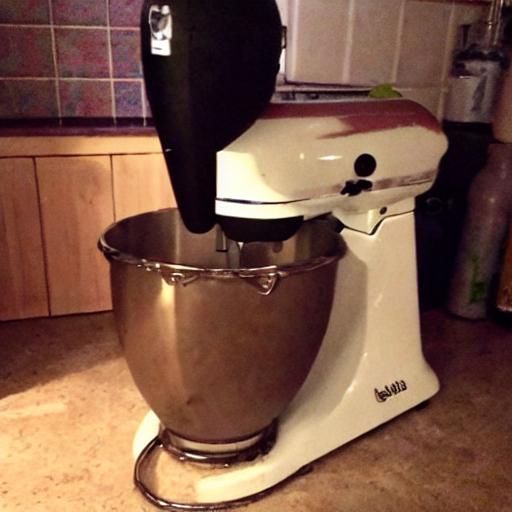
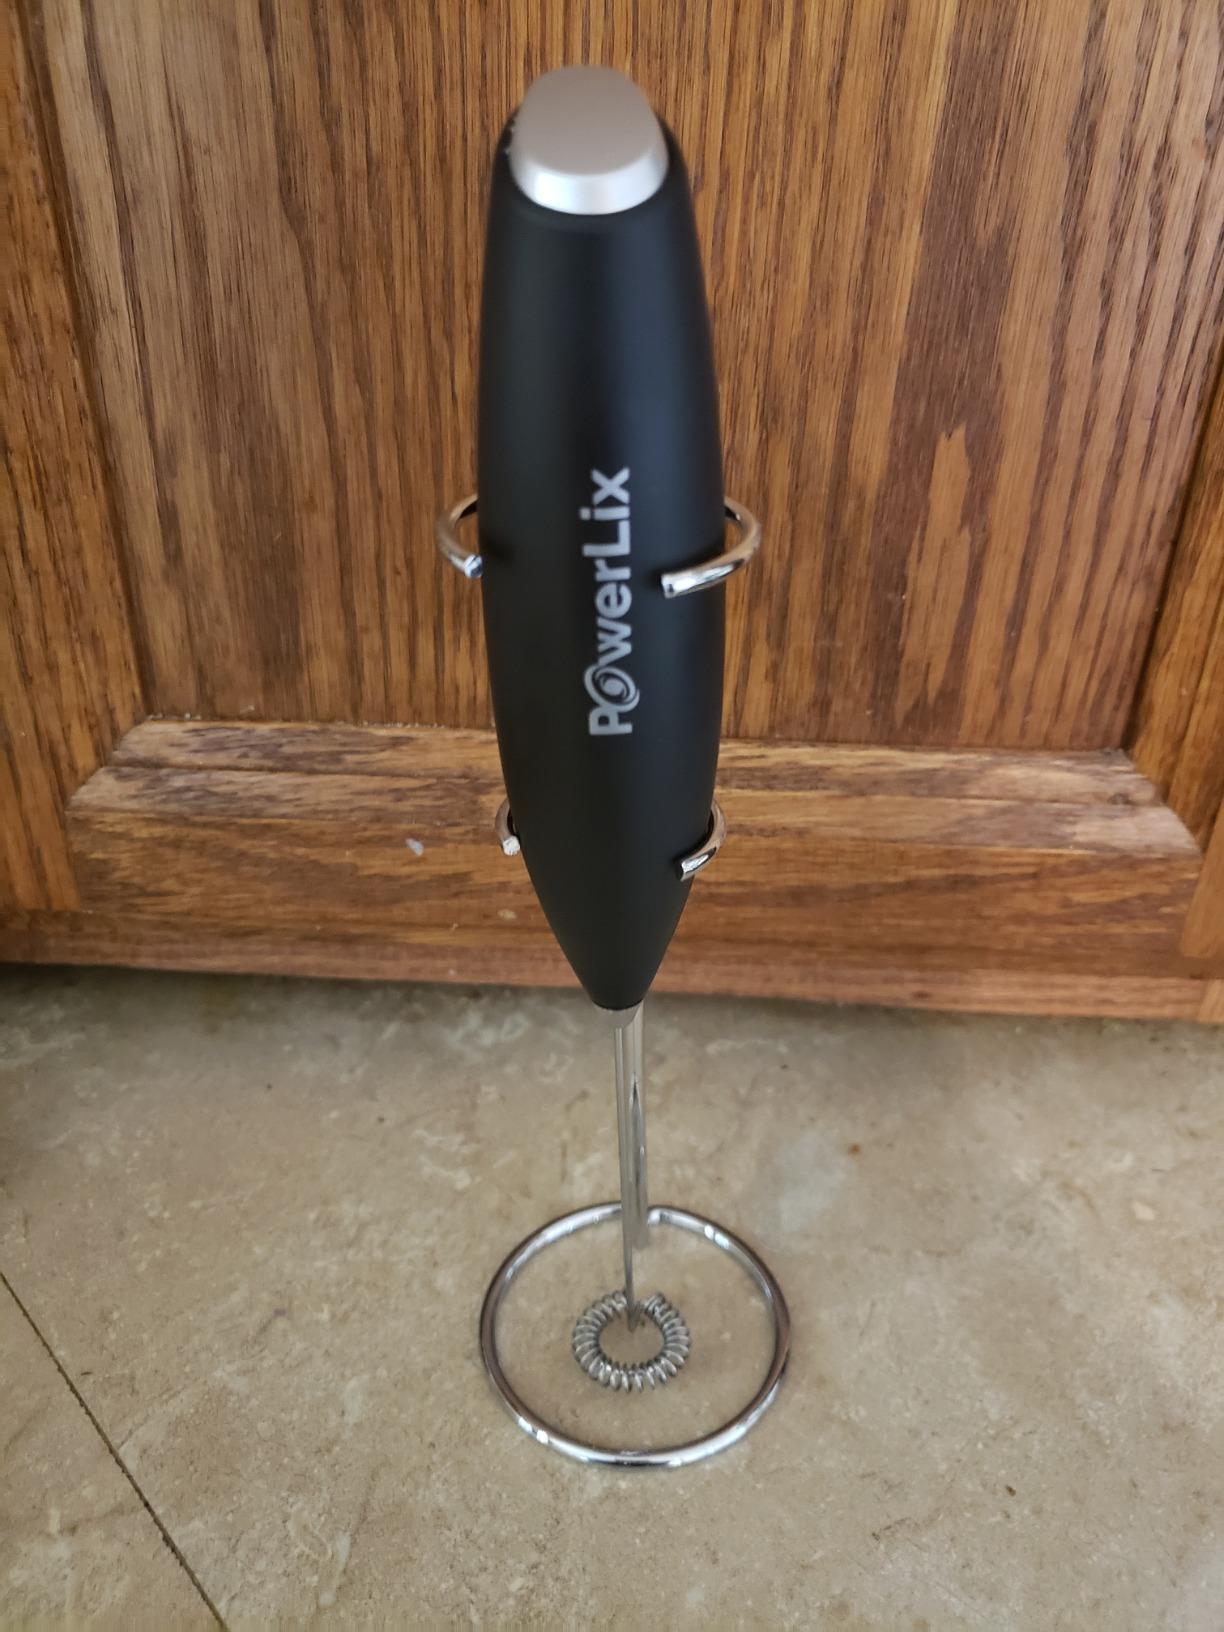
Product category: items_mixer
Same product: no